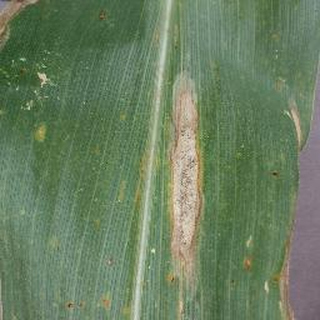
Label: corn_northern_leaf_blight